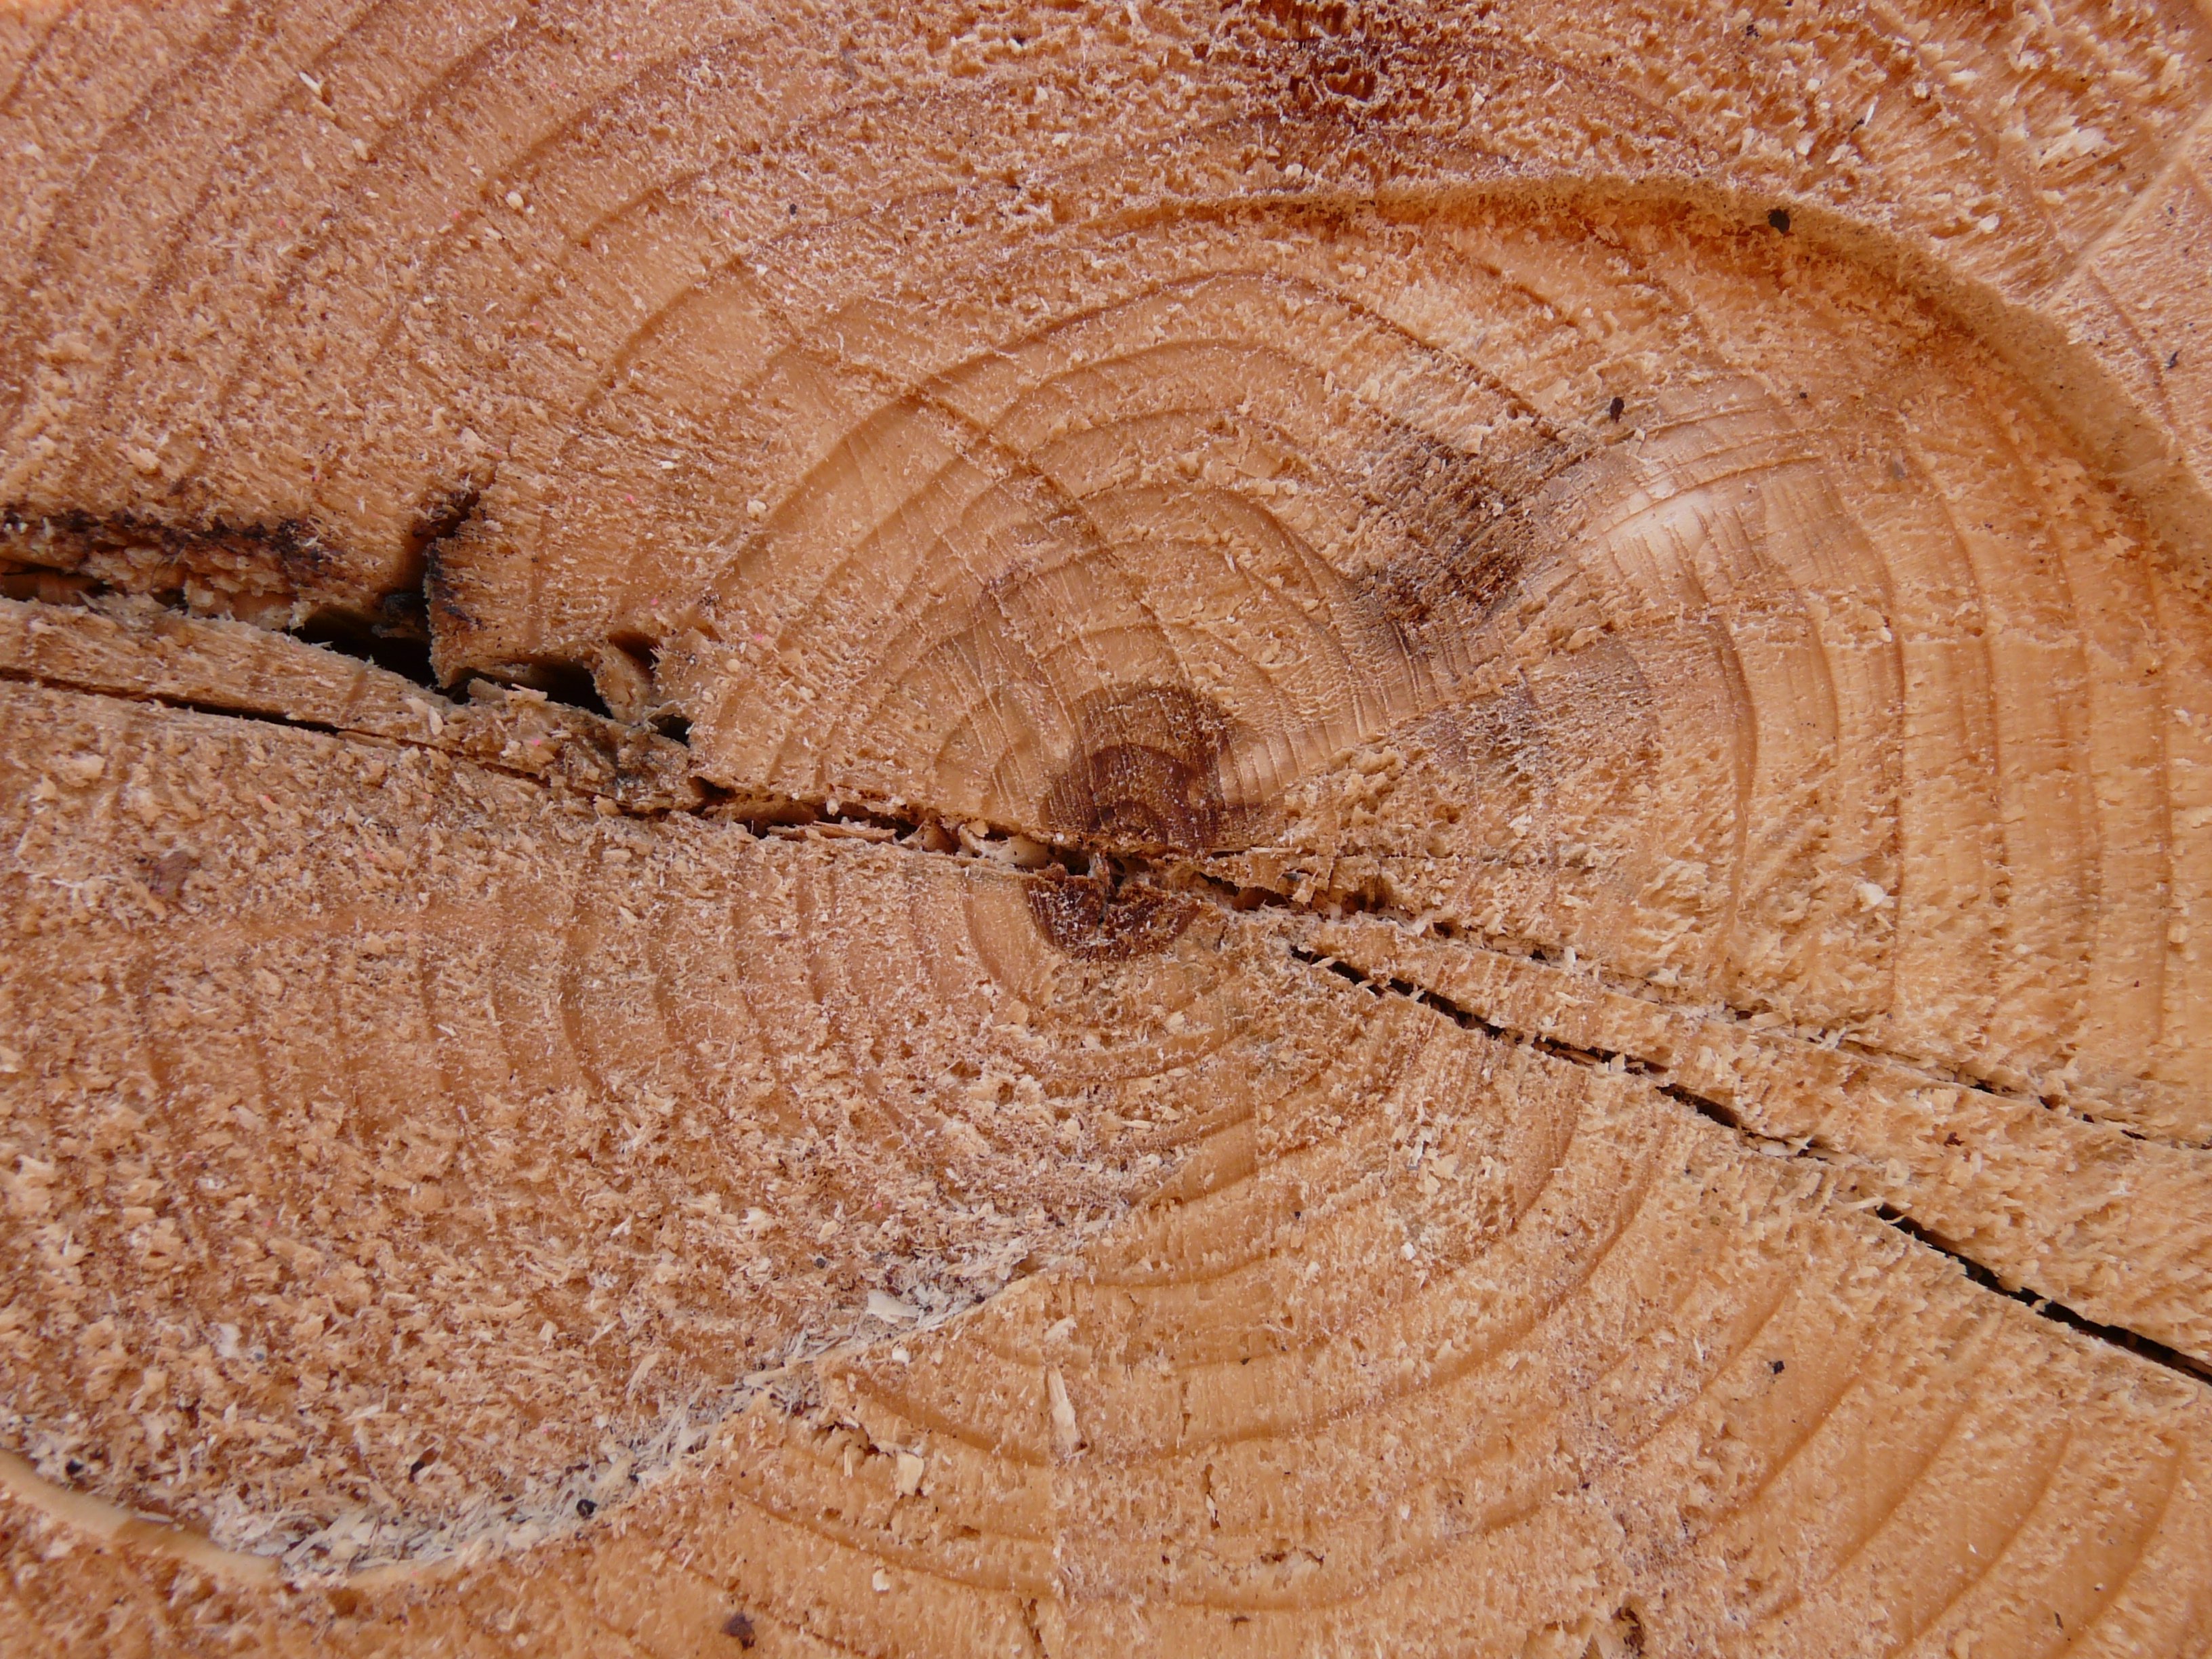
sand, rock, wood, grain, trunk, formation, log, soil, lumber, tribe, geology, temple, carving, cross section, archaeological site, ancient history, grass family